Shorncliffe Redoubt

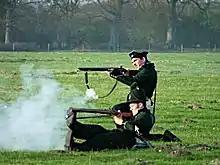
95th Rifles re-enactors firing whilst kneeling and in the Plunkett position

In 1793, the French Revolution reached its climax when the Revolutionary Government issued orders to execute King Louis XVI and Marie Antoinette. Two weeks later, on 1 February, the French republic declared war on Great Britain, which then braced itself for invasion.